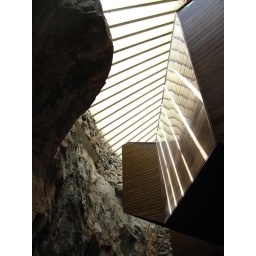
Natural glacial rock walls circle the church inside, and light streams in through the skylights.